Halting site

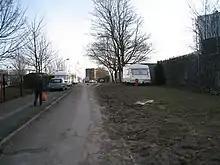
An unauthorised encampment on public land

A halting site should not be confused with an encampment set up on private or public land (including highway verges and lay-bys) without the consent of the landowner.